Efterskole

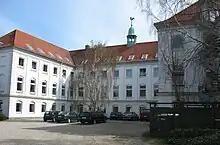
Odsherreds Efterskole

An efterskole (literally ""afterschool"", plural efterskoler) is a unique type of Danish voluntary independent residential school for young people between the age of 14 to 18. At an efterskole, students can choose to spend one, two or three years finishing their education, and currently some 28,500 students attend one of approximately 260 such schools throughout Denmark. The schools are open to students from abroad.